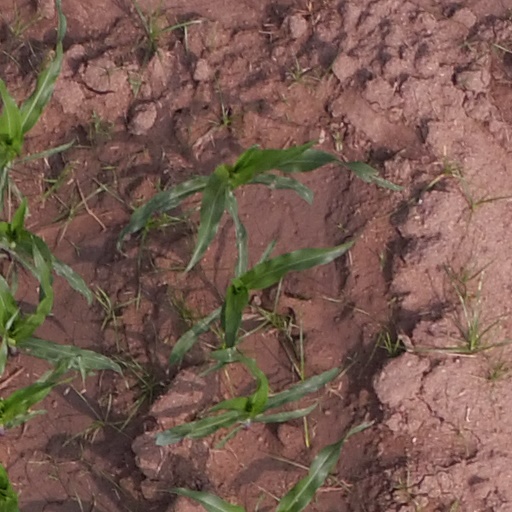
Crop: maize; corn